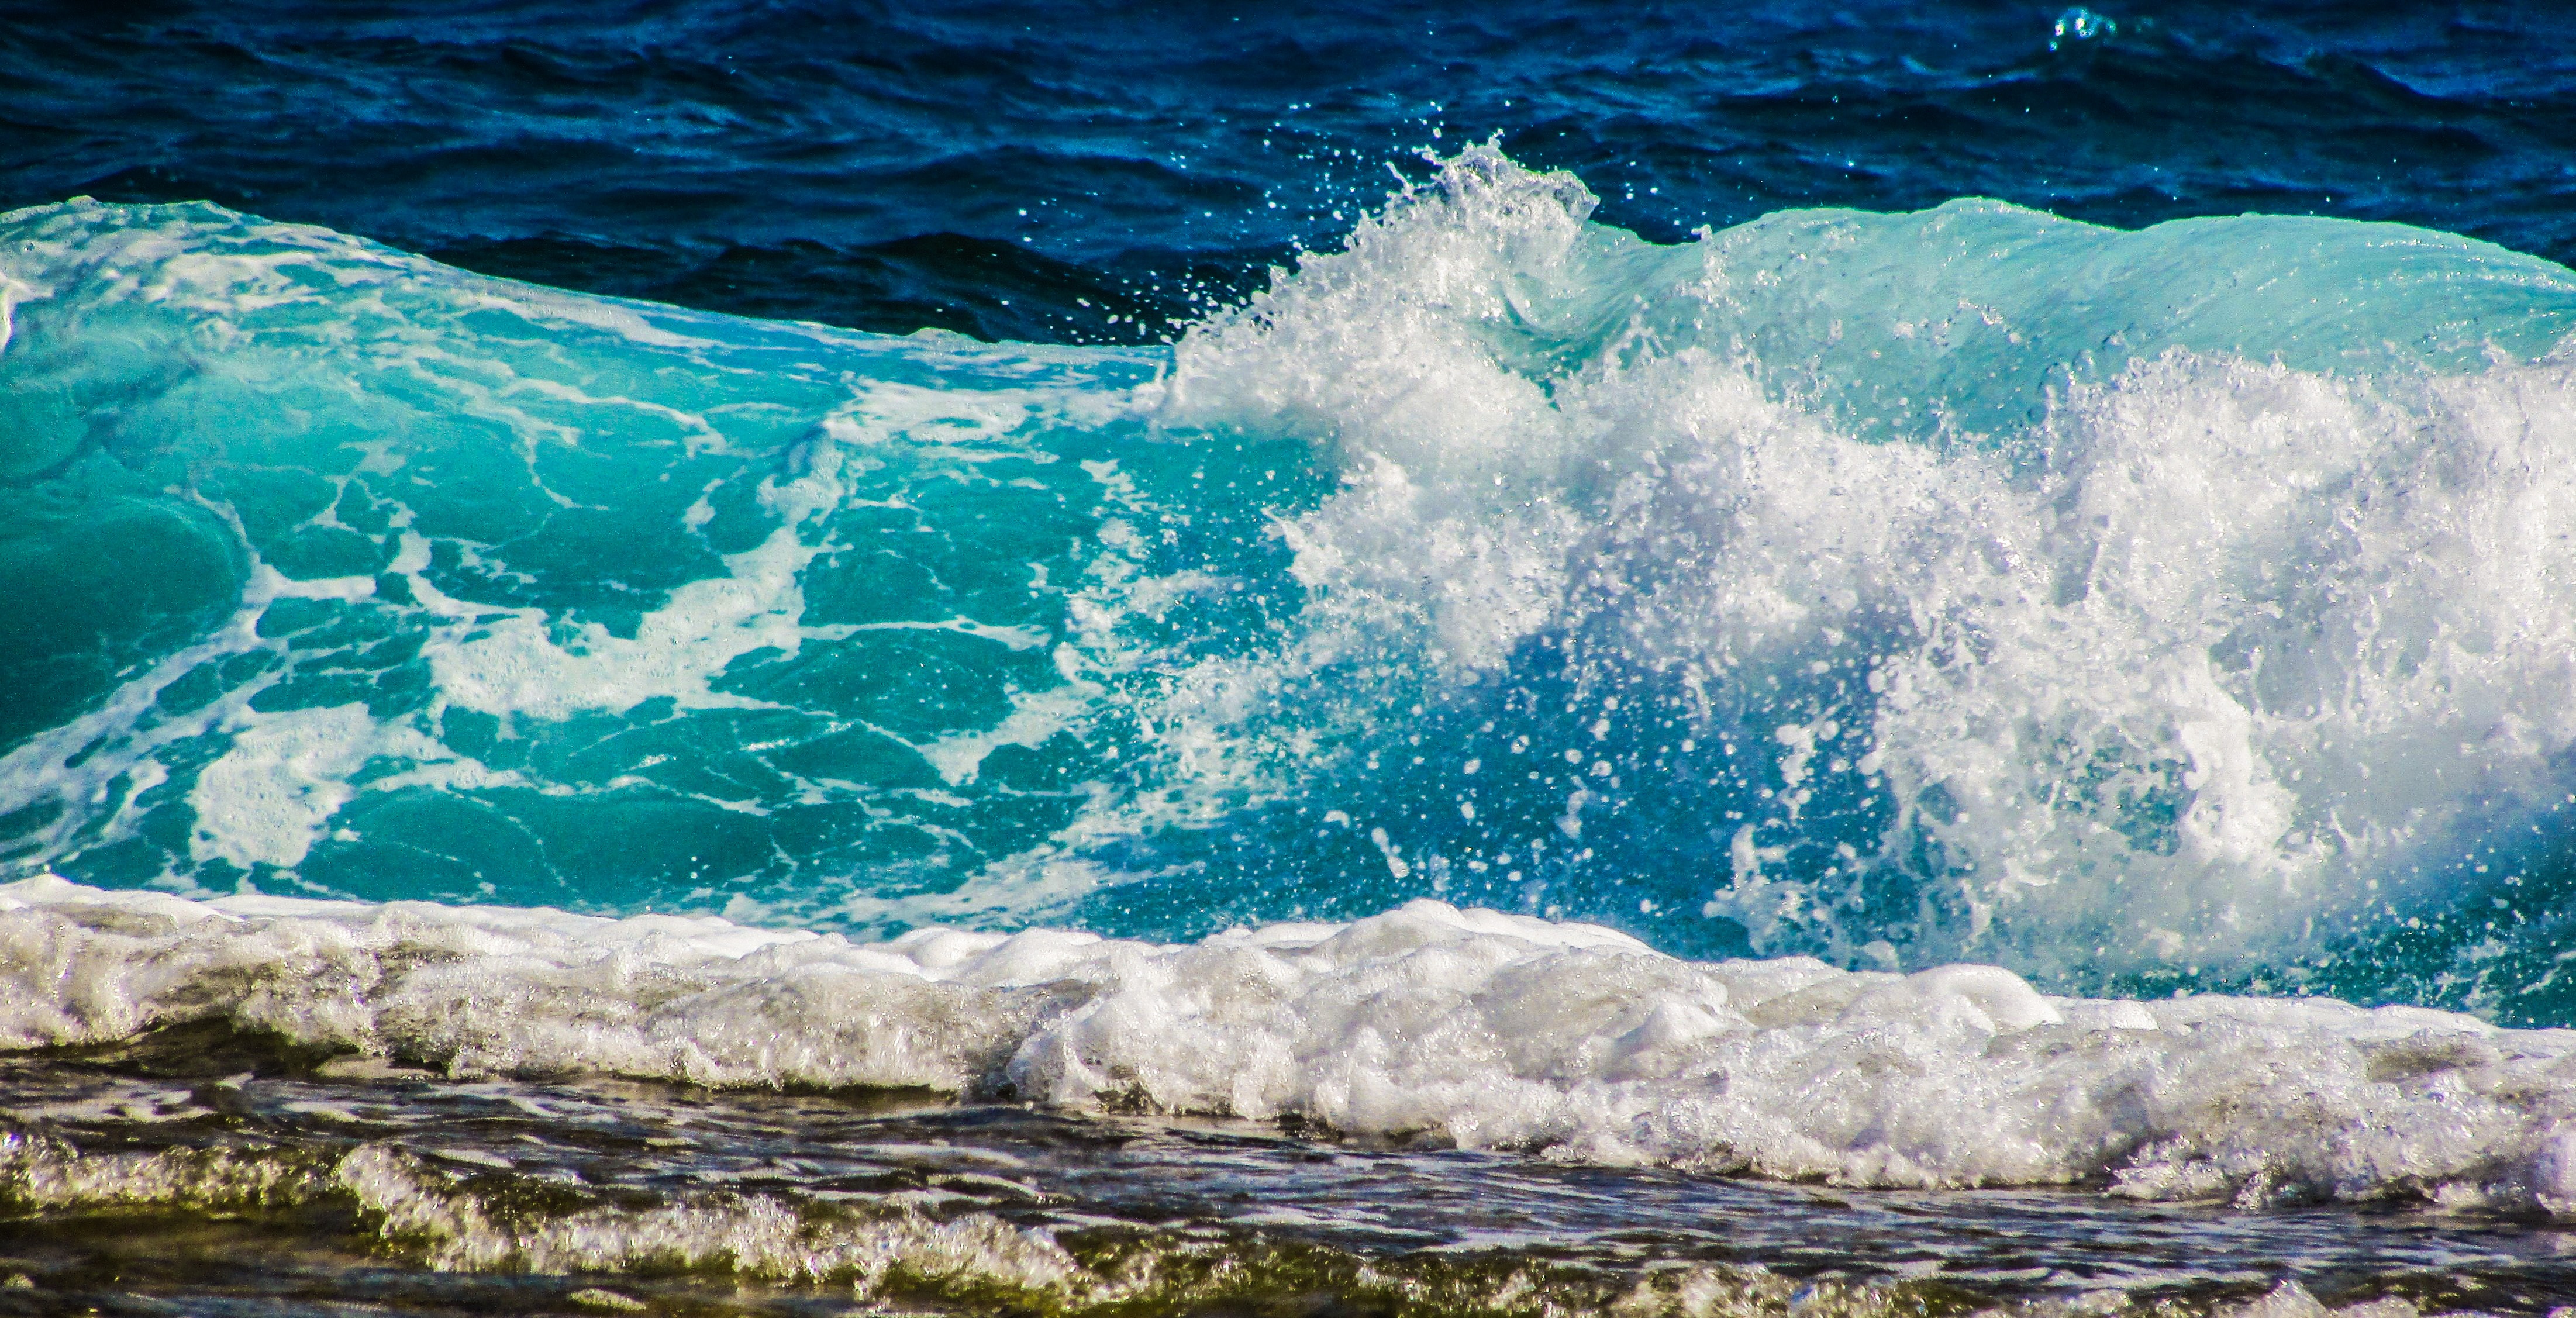
beach, sea, coast, nature, ocean, shore, wave, foam, spray, rapid, blue, energy, power, smashing, arctic ocean, geological phenomenon, wind wave